Mike Sullivan (offensive lineman)

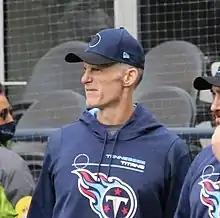
Sullivan with the Titans in 2021

Michael Gerard Sullivan (born December 22, 1967) is an American former professional football offensive guard and current assistant offensive line coach for the Tennessee Titans of the National Football League (NFL). He played in the NFL for the Dallas Cowboys and Tampa Bay Buccaneers. He played college football for the Miami Hurricanes.